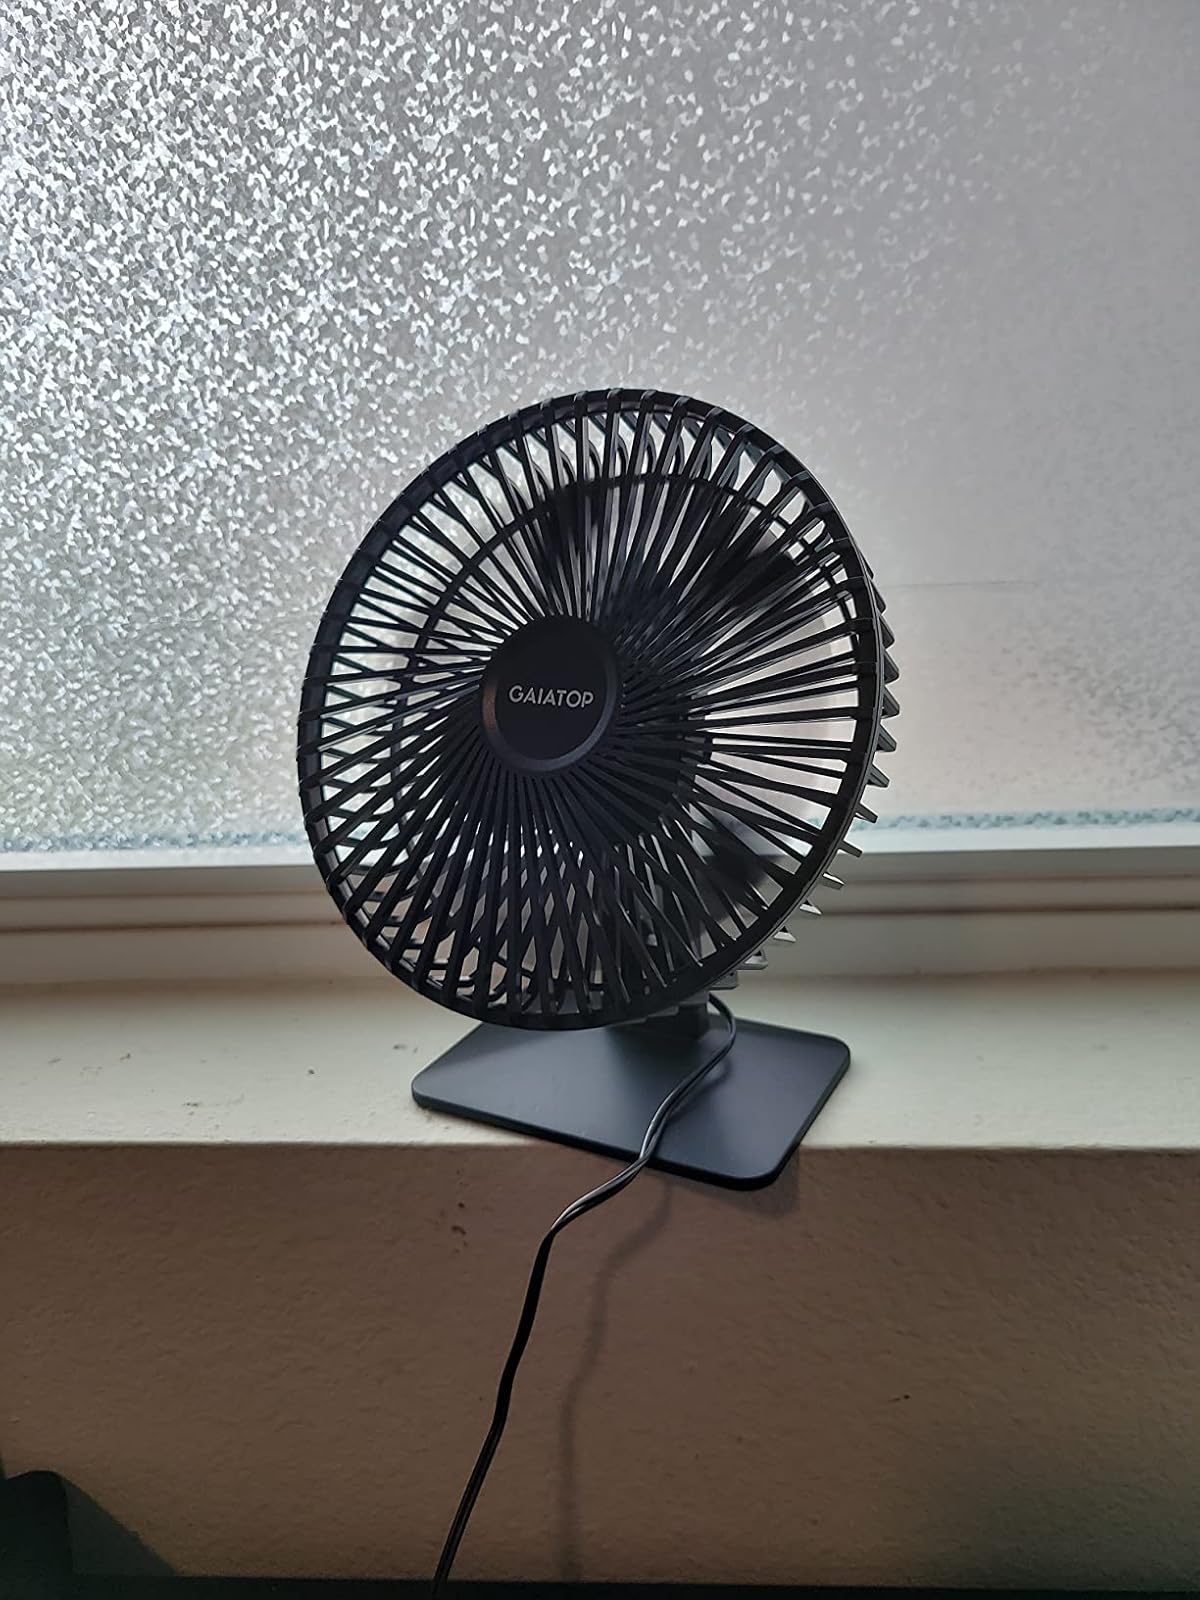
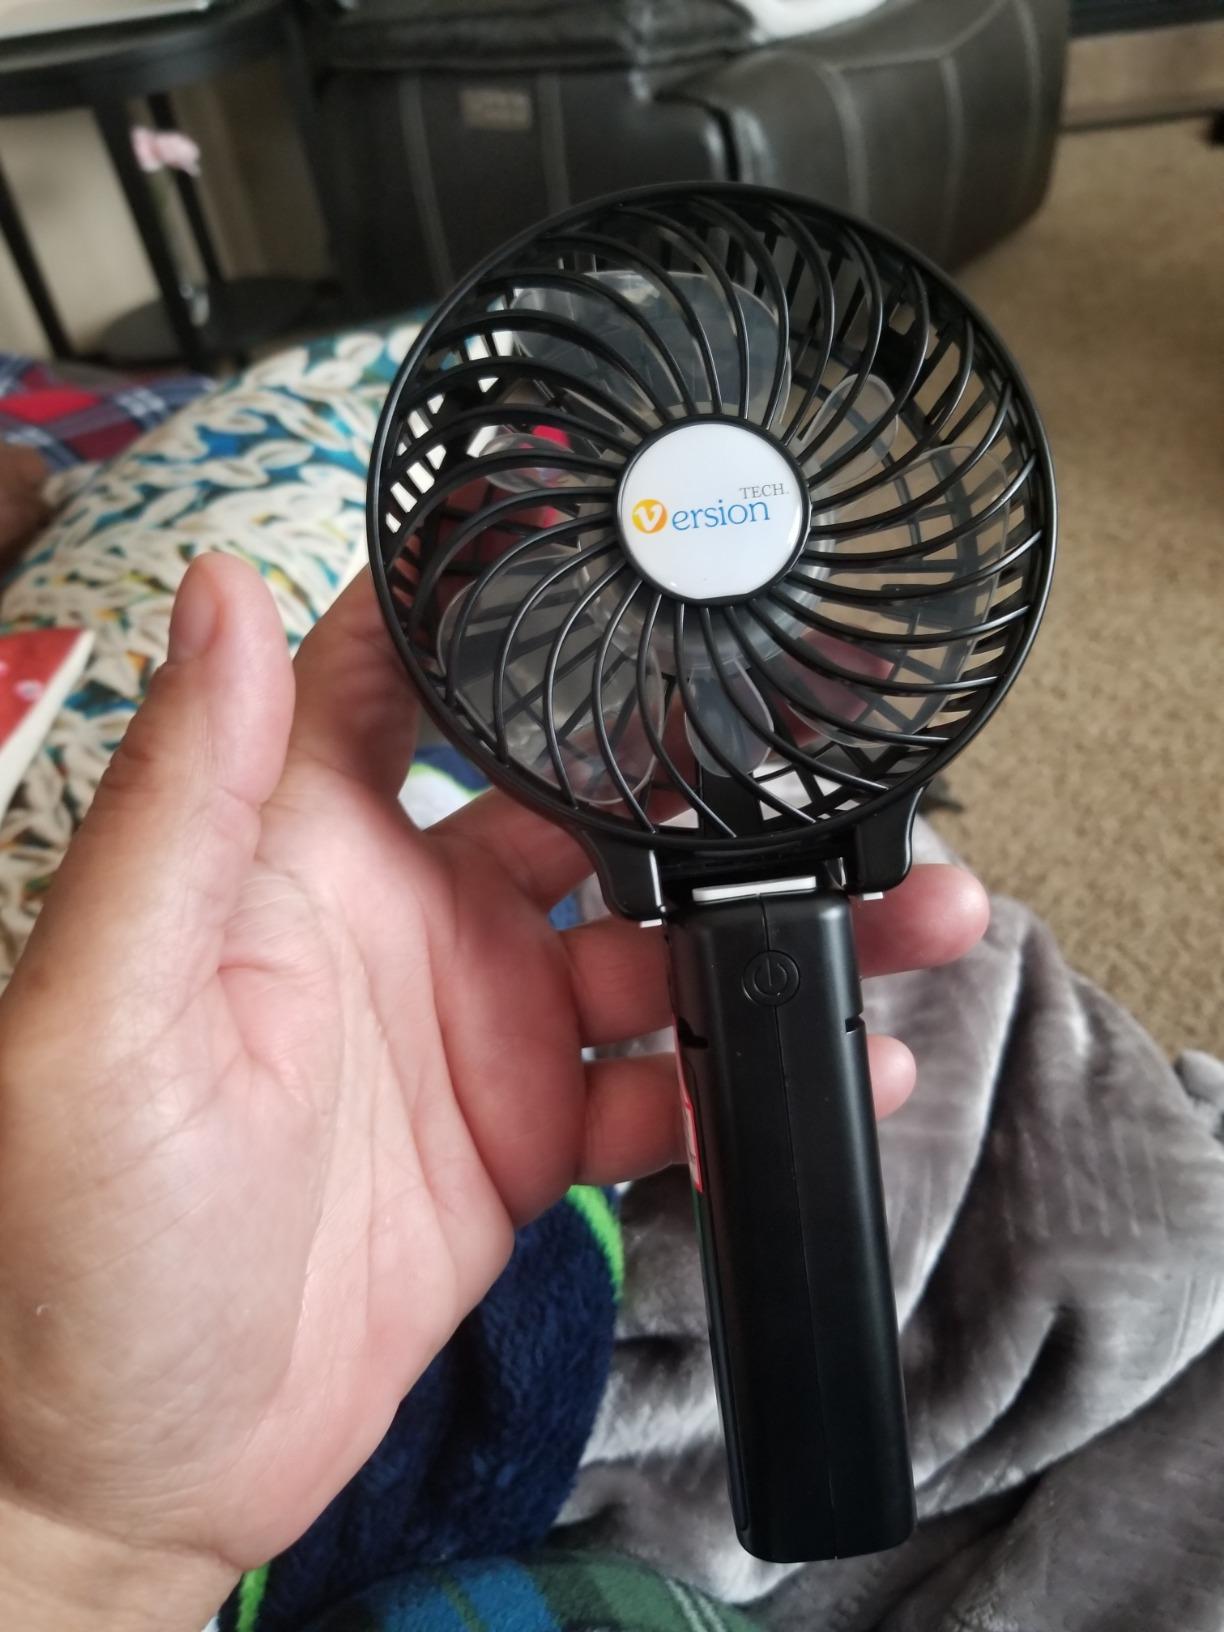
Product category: fan
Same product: no